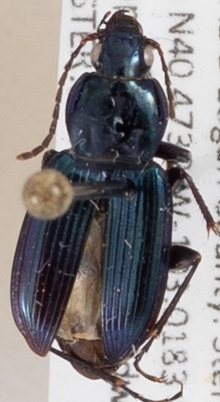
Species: Poecilus scitulus
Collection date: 2014-08-19
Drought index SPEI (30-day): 0.1
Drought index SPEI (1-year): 0.592
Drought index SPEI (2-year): -0.588